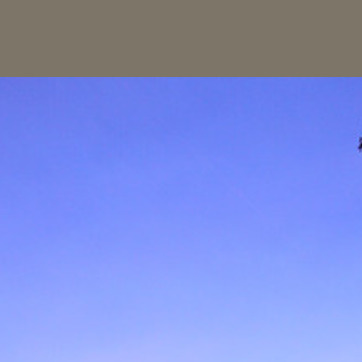
Material: sky